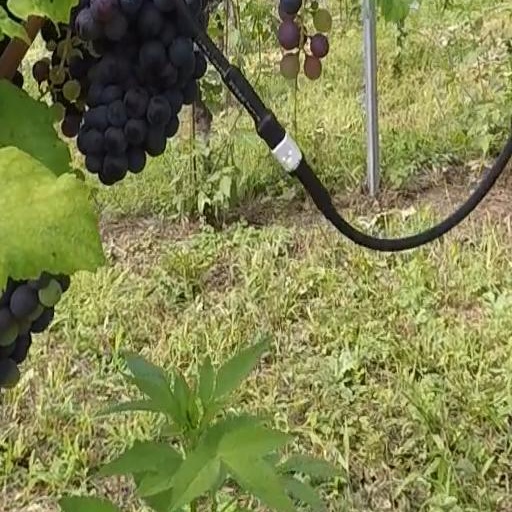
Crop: grape